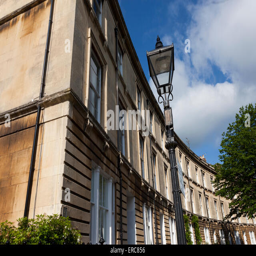
a city is an exclusive crescent shaped terrace of grade listed buildings